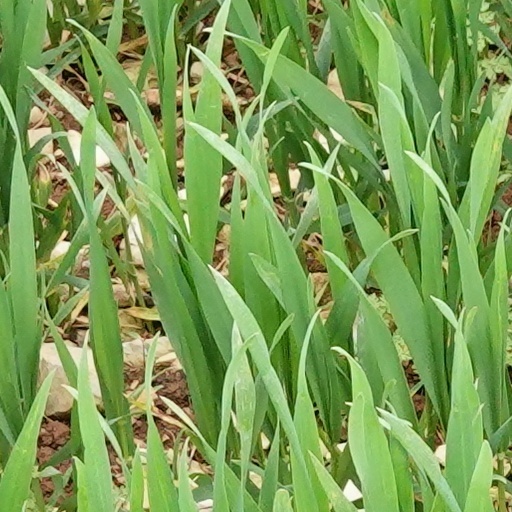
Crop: wheat